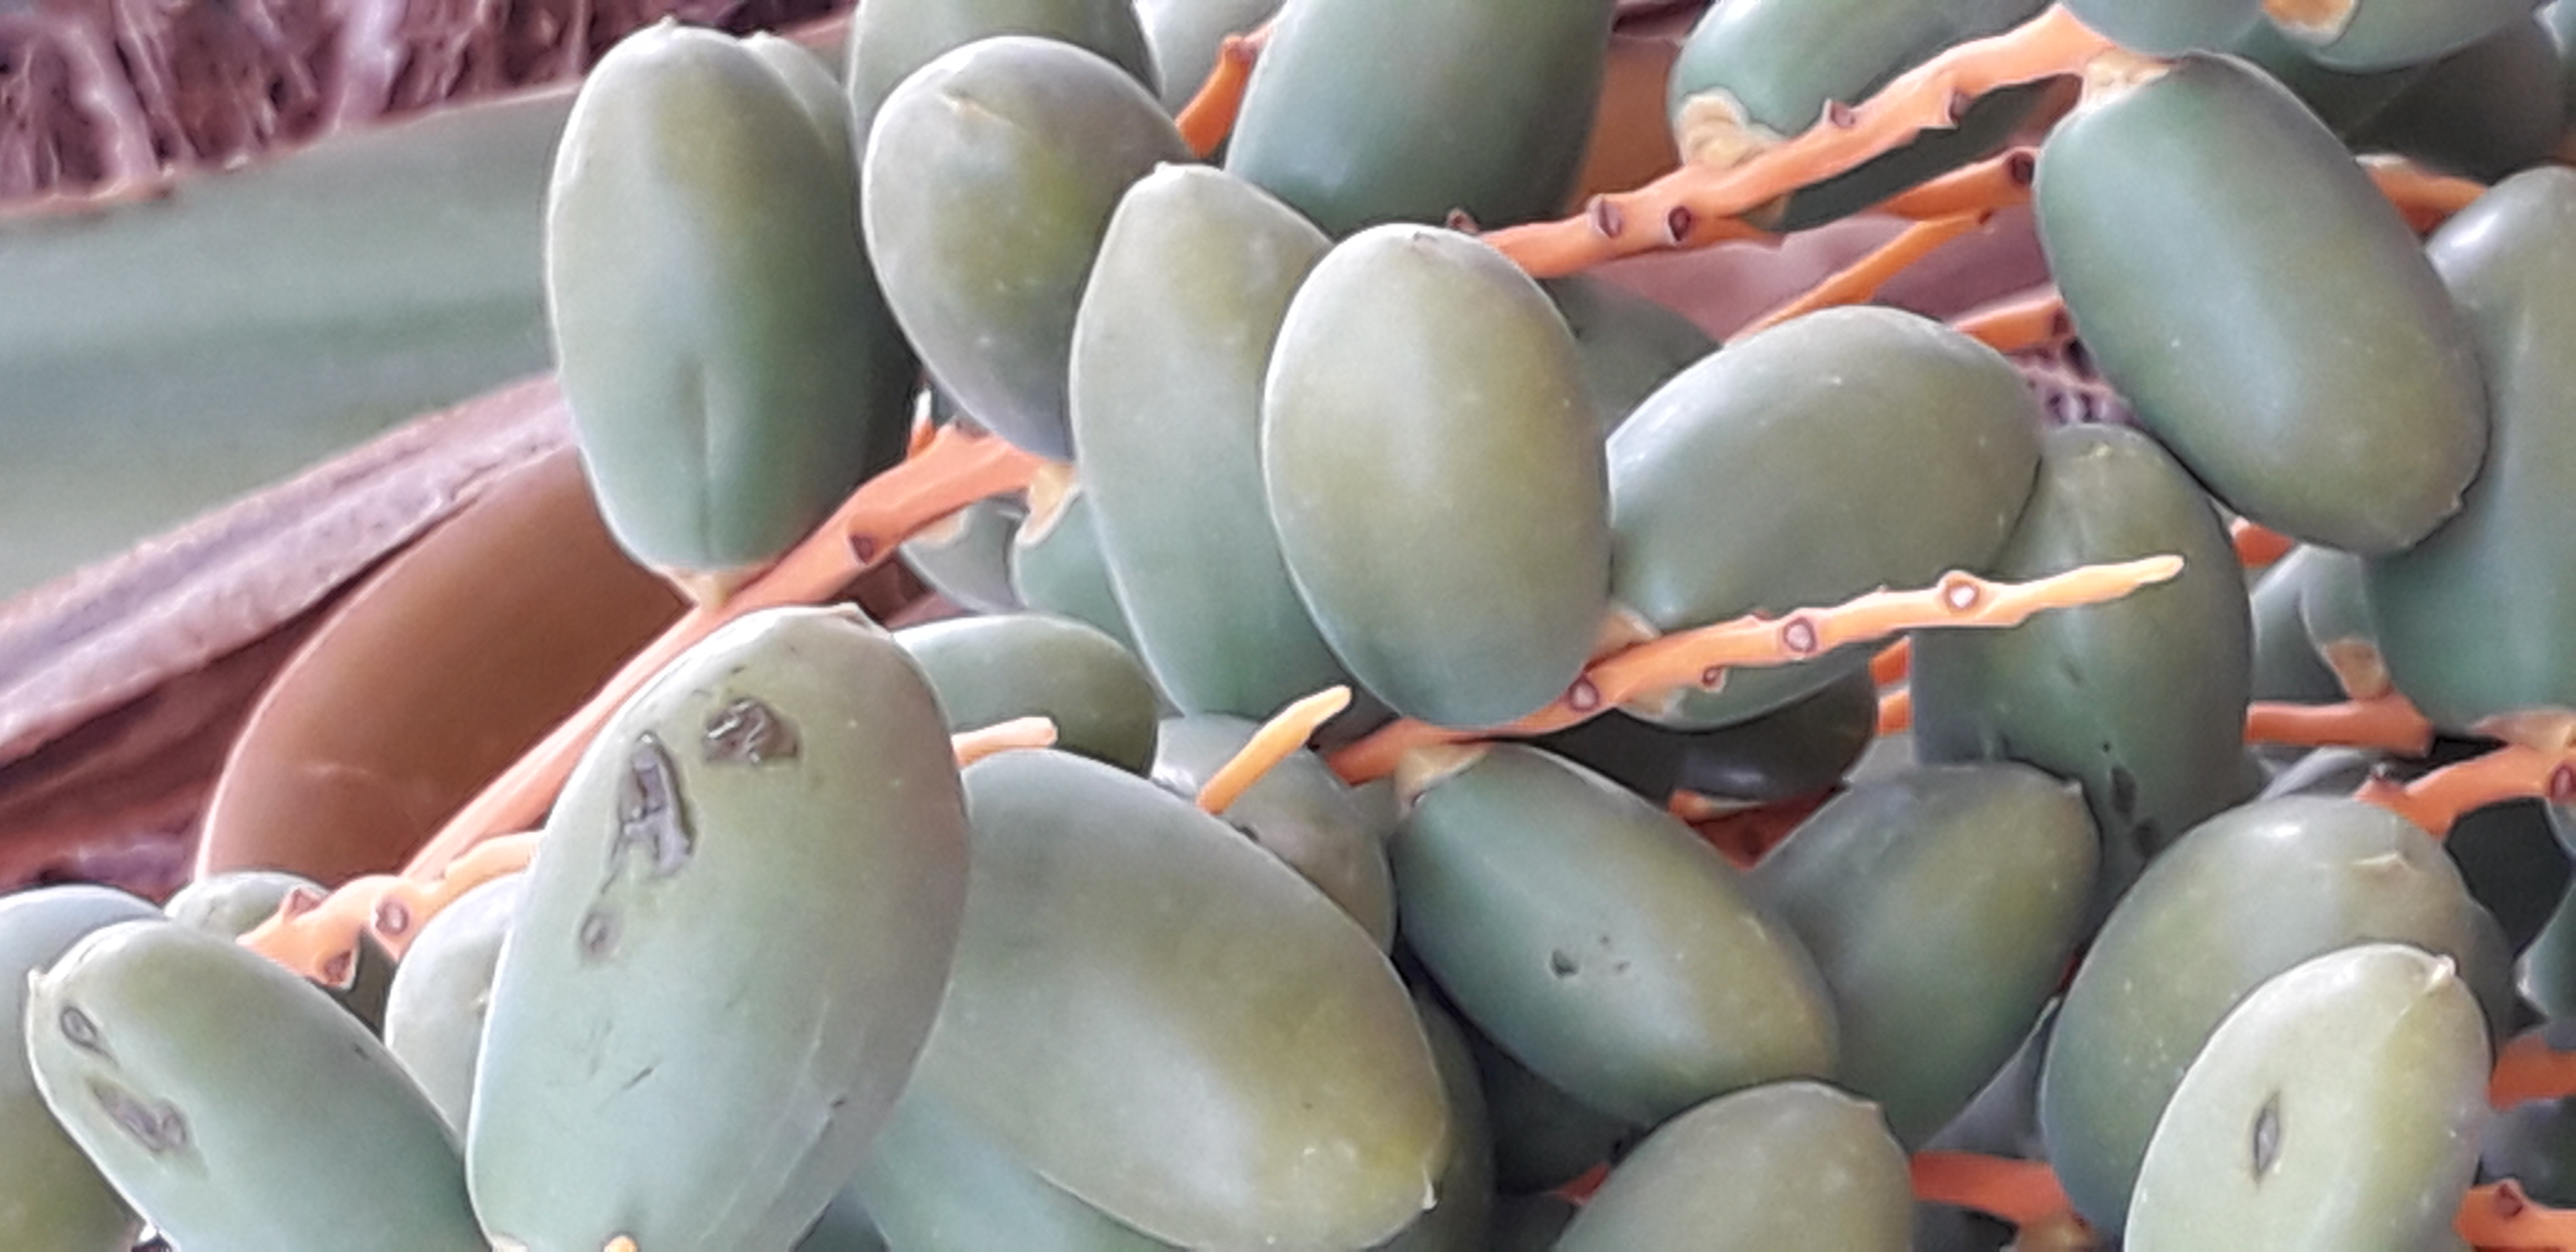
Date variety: kholt